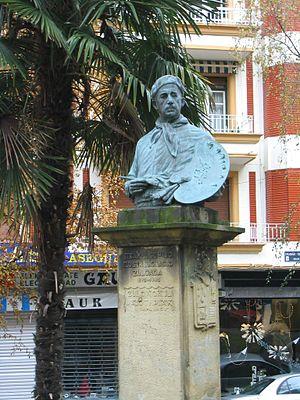
Eibar en basque ou Éibar en espagnol est une commune du Guipuscoa dans la communauté autonome du Pays basque en Espagne.